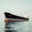
Label: ship